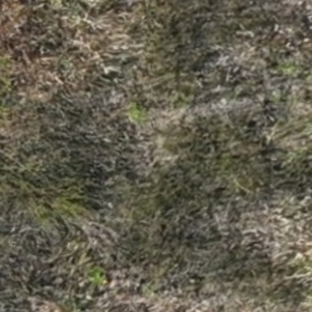
Month: july